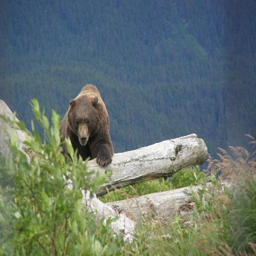
zoo : it 's easy to take photos that look like the animals are in the wild .